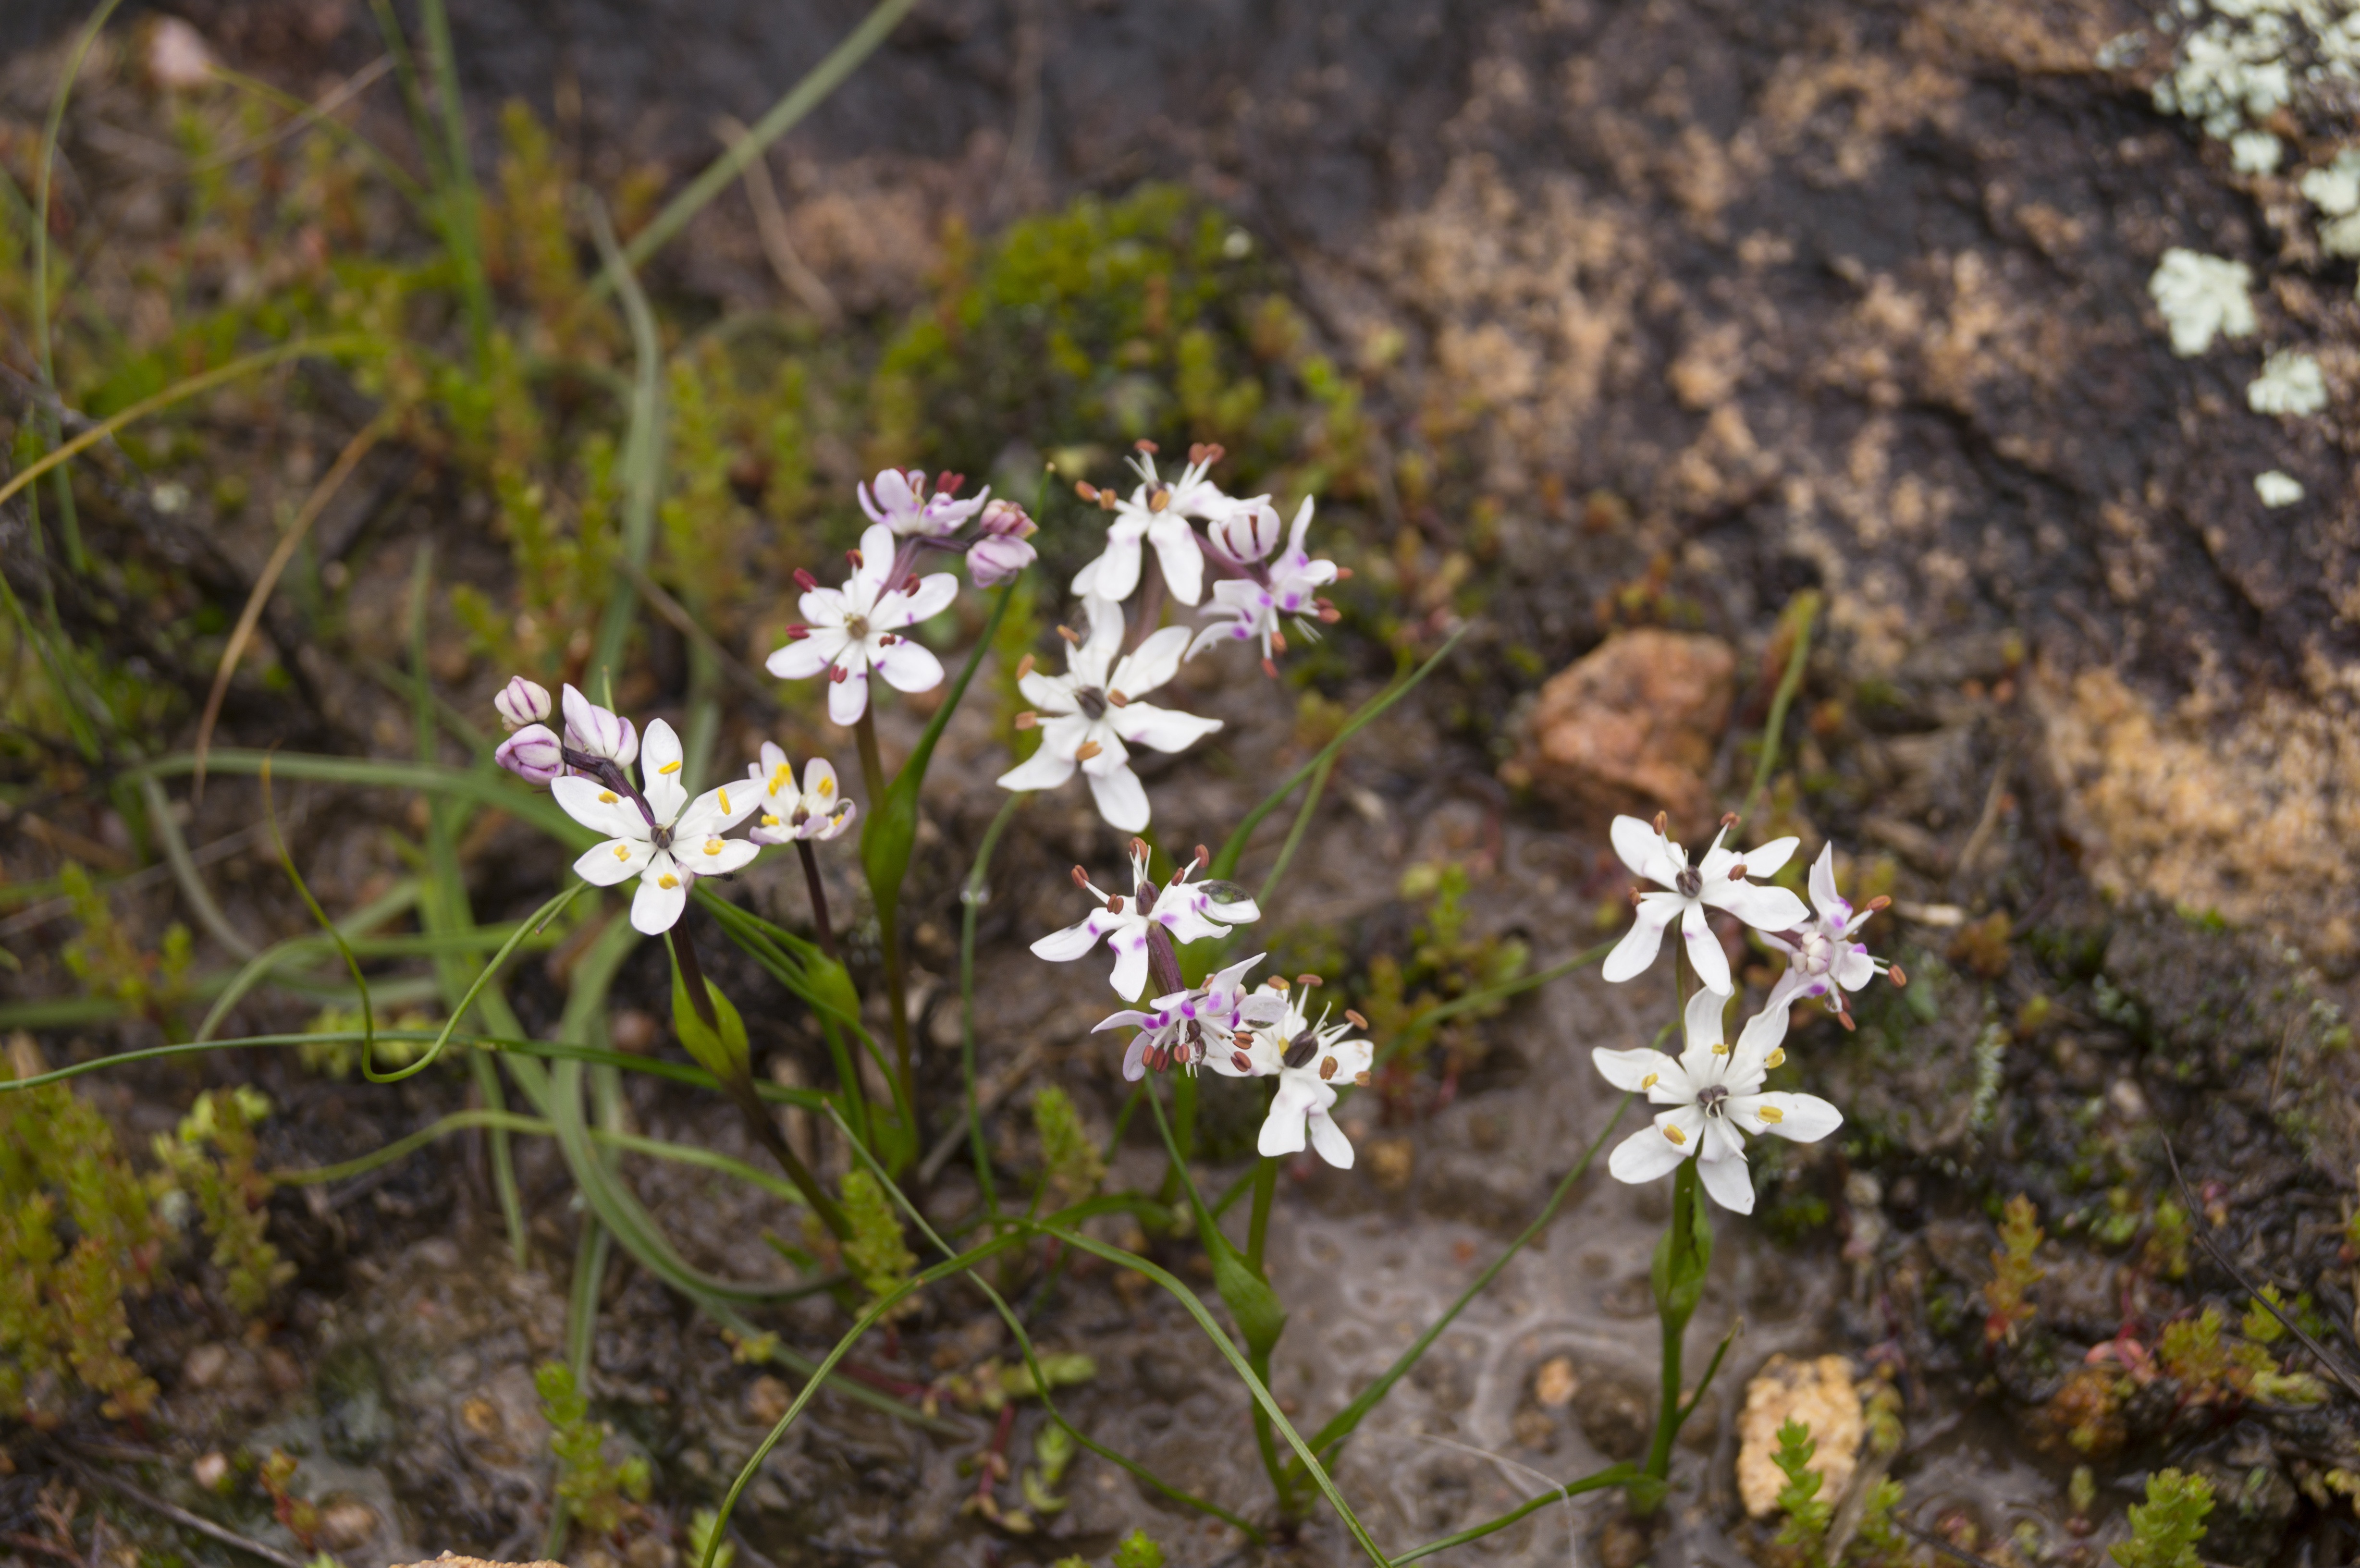
blossom, plant, flower, herb, produce, botany, flora, wildflower, shrub, flowering plant, land plant